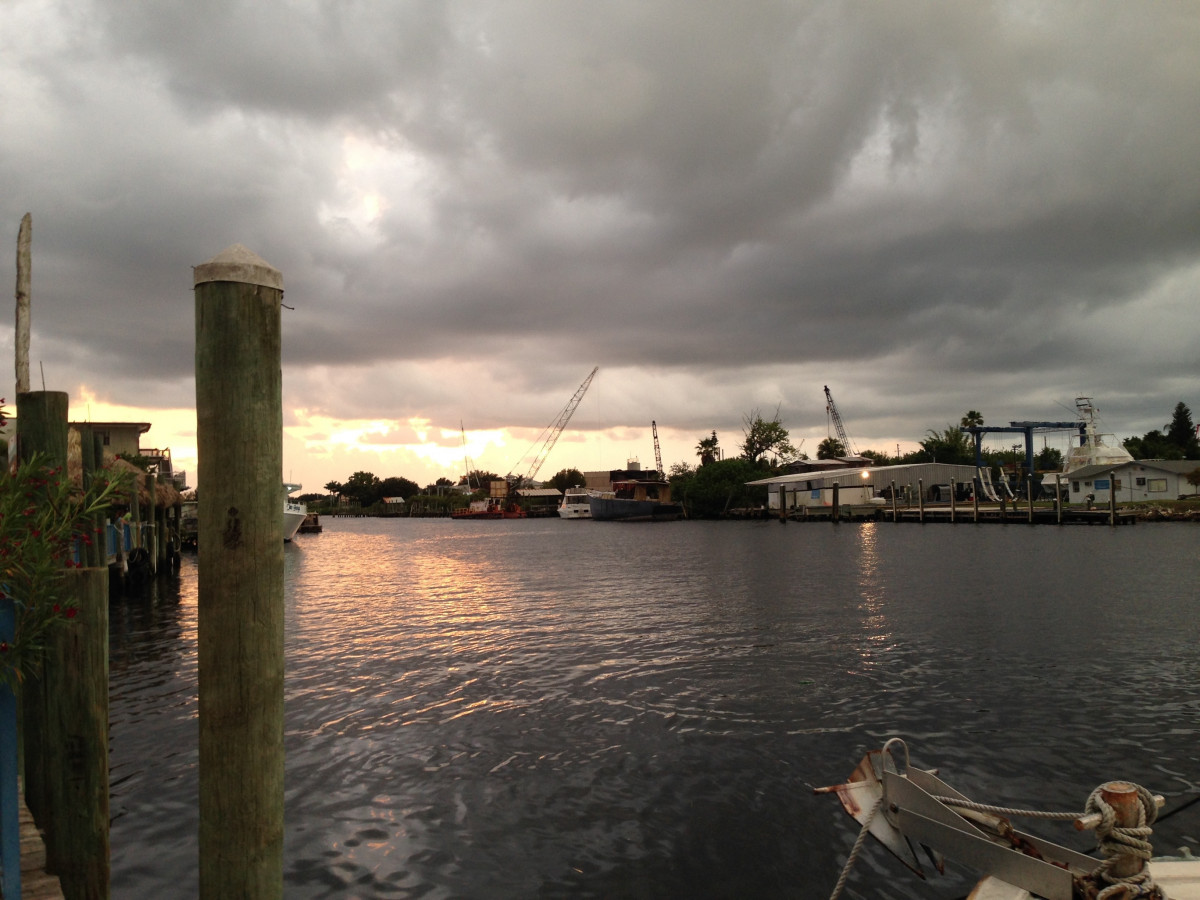
Tags: coast, water, dock, cloud, sunset, skyline, morning, river, cityscape, dusk, evening, reflection, vehicle, bay, harbor, marina, port